Lorraine Vaillancourt

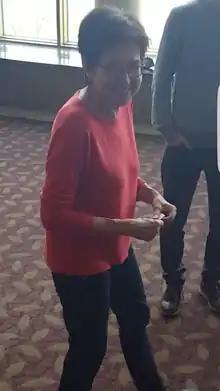
Lorraine Vaillancourt, is a Canadian pianist

Lorraine Vaillancourt, (born September 23, 1947) is a Canadian pianist and conductor living in Quebec.